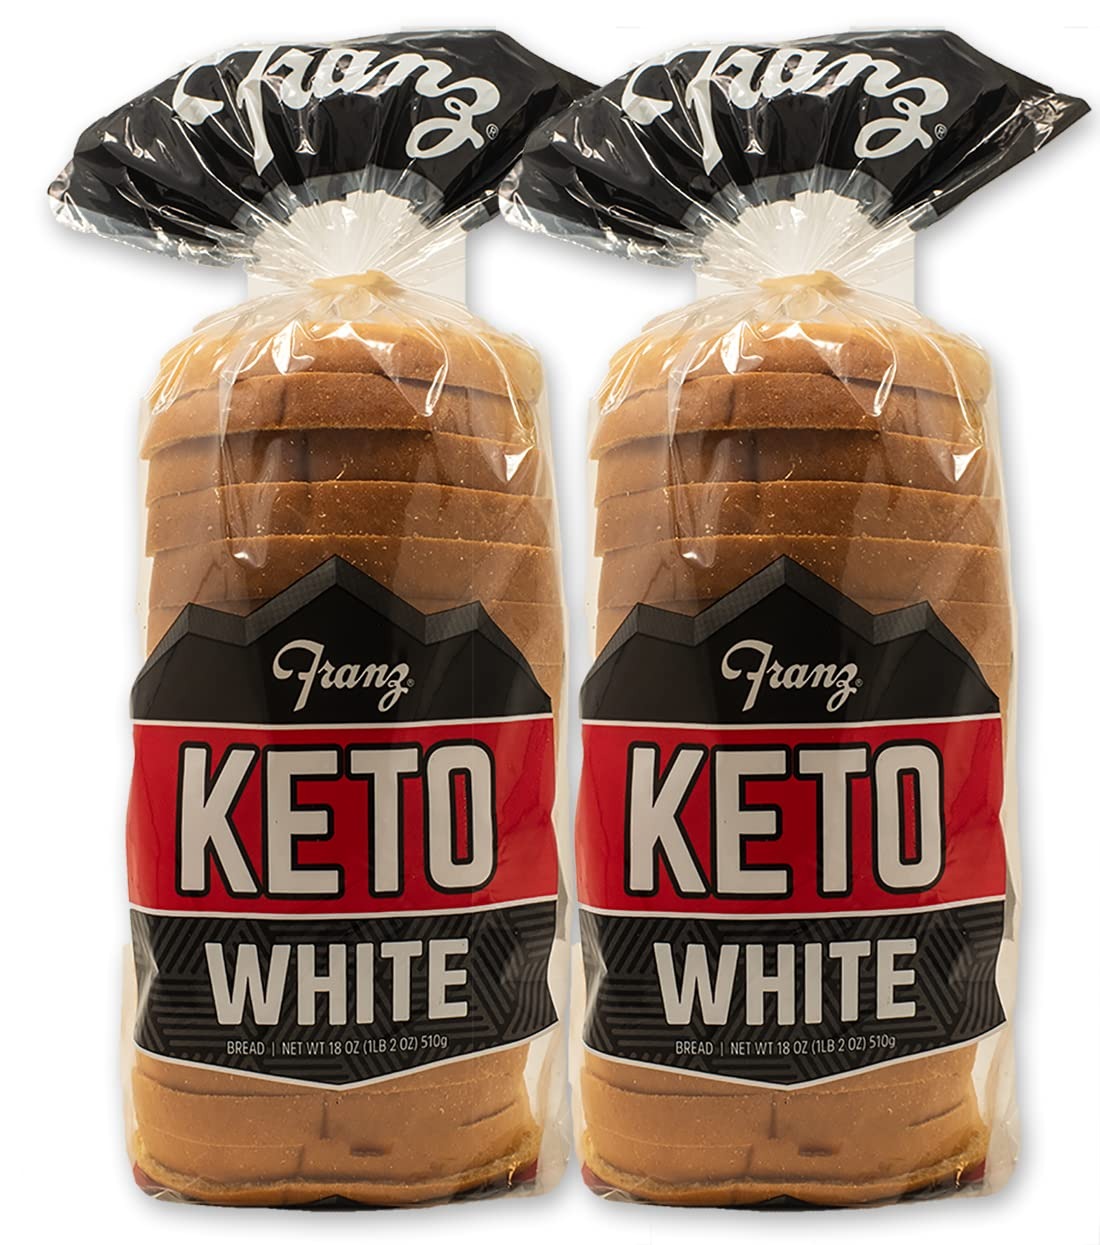
Item Name: White Keto Bread - Zero NET Carbs - Keto Diet Approved - 2 Loaf Pack (2 x 18oz)
Product Description: Franz Bakery Keto wants you to be able to live the low-carb life and still enjoy the food you eat. Whether it’s a BLT for lunch or a grilled cheese for dinner, Franz Keto gives you the canvas for a tasty meal. We hope you enjoy it! WHAT IS KETO? The ketogenic diet, or “keto” for short, promotes low-carbohydrate, high-fat eating that creates a state of ketosis in the body. When in ketosis, the body burns fat instead of carbohydrates for fuel. ABOUT FRANZ KETO BREAD Franz Keto Bread is friendly for both Keto and Low Carb lifestyles. At a serving size of 1 slice (30 g) it contains 40 calories, 0 mg cholesterol, 0 g trans fats, 0 g sugar and 4 g protein! Each slice has 12 g of carbohydrates and 12 g of dietary fiber (2 g soluble and 10 g insoluble).
Value: 18.0
Unit: Ounce

Price: 29.99